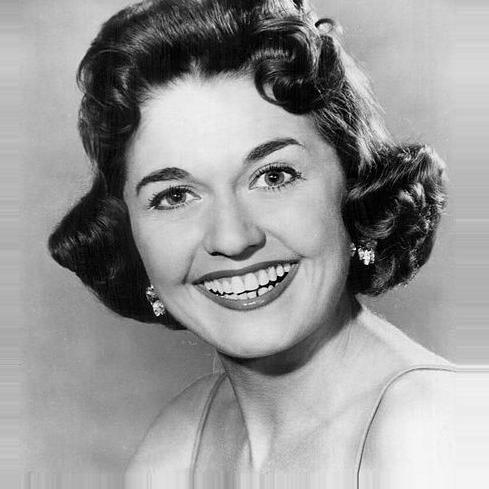
Age: 32